Beneteau First 25S

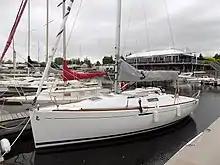
Beneteau First 25S

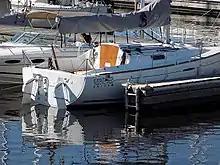
Beneteau First 25S showing the dual rudder arrangement

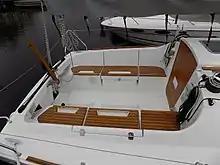
Beneteau First 25S cockpit

The First 25S is a recreational keelboat, built predominantly of fiberglass, with wood trim. It has a fractional sloop rig with a square-head mainsail, a plumb stem, a vertical transom, dual transom-hung rudders controlled by a tiller and a centreboard or optional fixed fin keel. It displaces and carries of ballast.